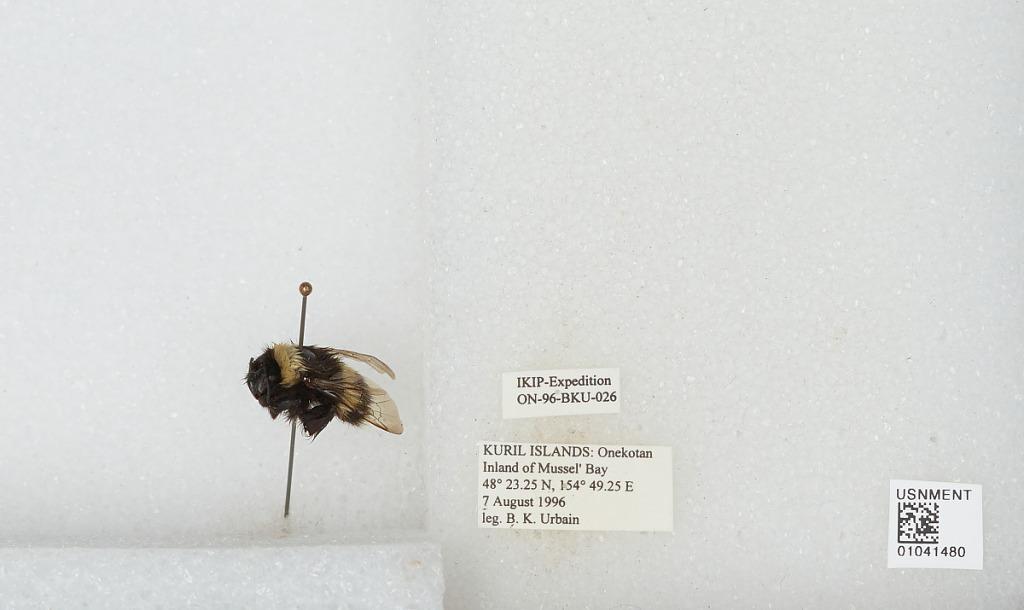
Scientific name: Bombus sp.
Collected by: B. Urbain
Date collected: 1996-8-7
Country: Russia
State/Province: Sakhalin
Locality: Kuril Islands, Onekotan Inland of Mussel' Bay
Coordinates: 48.3875, 154.821